Lamborghini Gallardo

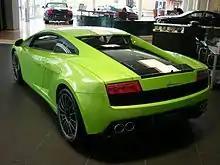
Lamborghini Gallardo LP 550-2 Valentino Balboni rear view

In December 2004, two Gallardos were donated to the Italian Polizia di Stato in honor of the force's 152nd anniversary. One car was donated by Automobili Lamborghini S.p.A. while a second one was donated by an independent organization.